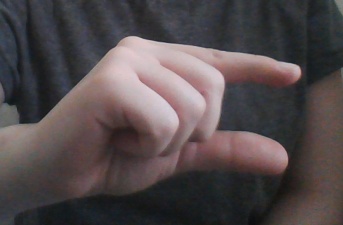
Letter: dal